Spot-On models

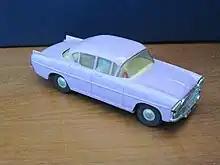
Vauxhall Cresta, Spot-On model no. 165

Both large and small cars were chosen for inclusion in the range to fully accentuate the fixed 1:42 scale. Rolls-Royces were represented initially by the Silver Wraith and, later, by the even larger Phantom V which featured working lights and members of the royal family as passengers. Smaller vehicles included the Isetta bubble car, the rare Meadows Frisky, the Fiat 500 and the Goggomobil. Also added were exotic sports cars such as the Aston Martin DB Mark III, Jensen 541, Daimler Dart SP250, and Bristol 406, along with more mundane models such as the Hillman Minx and Austin A40. The pattern for the A40 and several other Spot-on models were made by Haydn Bartlett of Space Models in the early sixties.